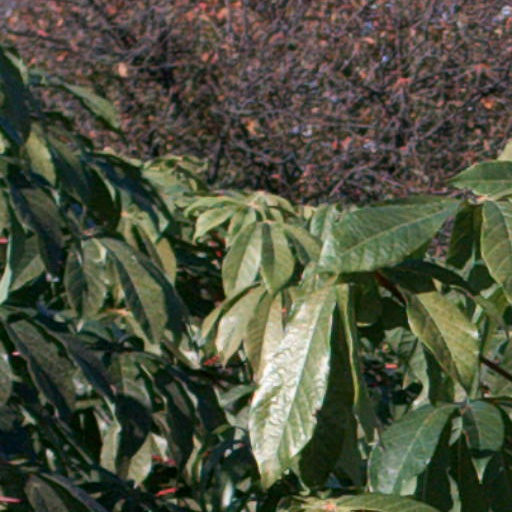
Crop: cassava